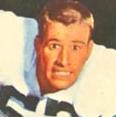
Age: 26